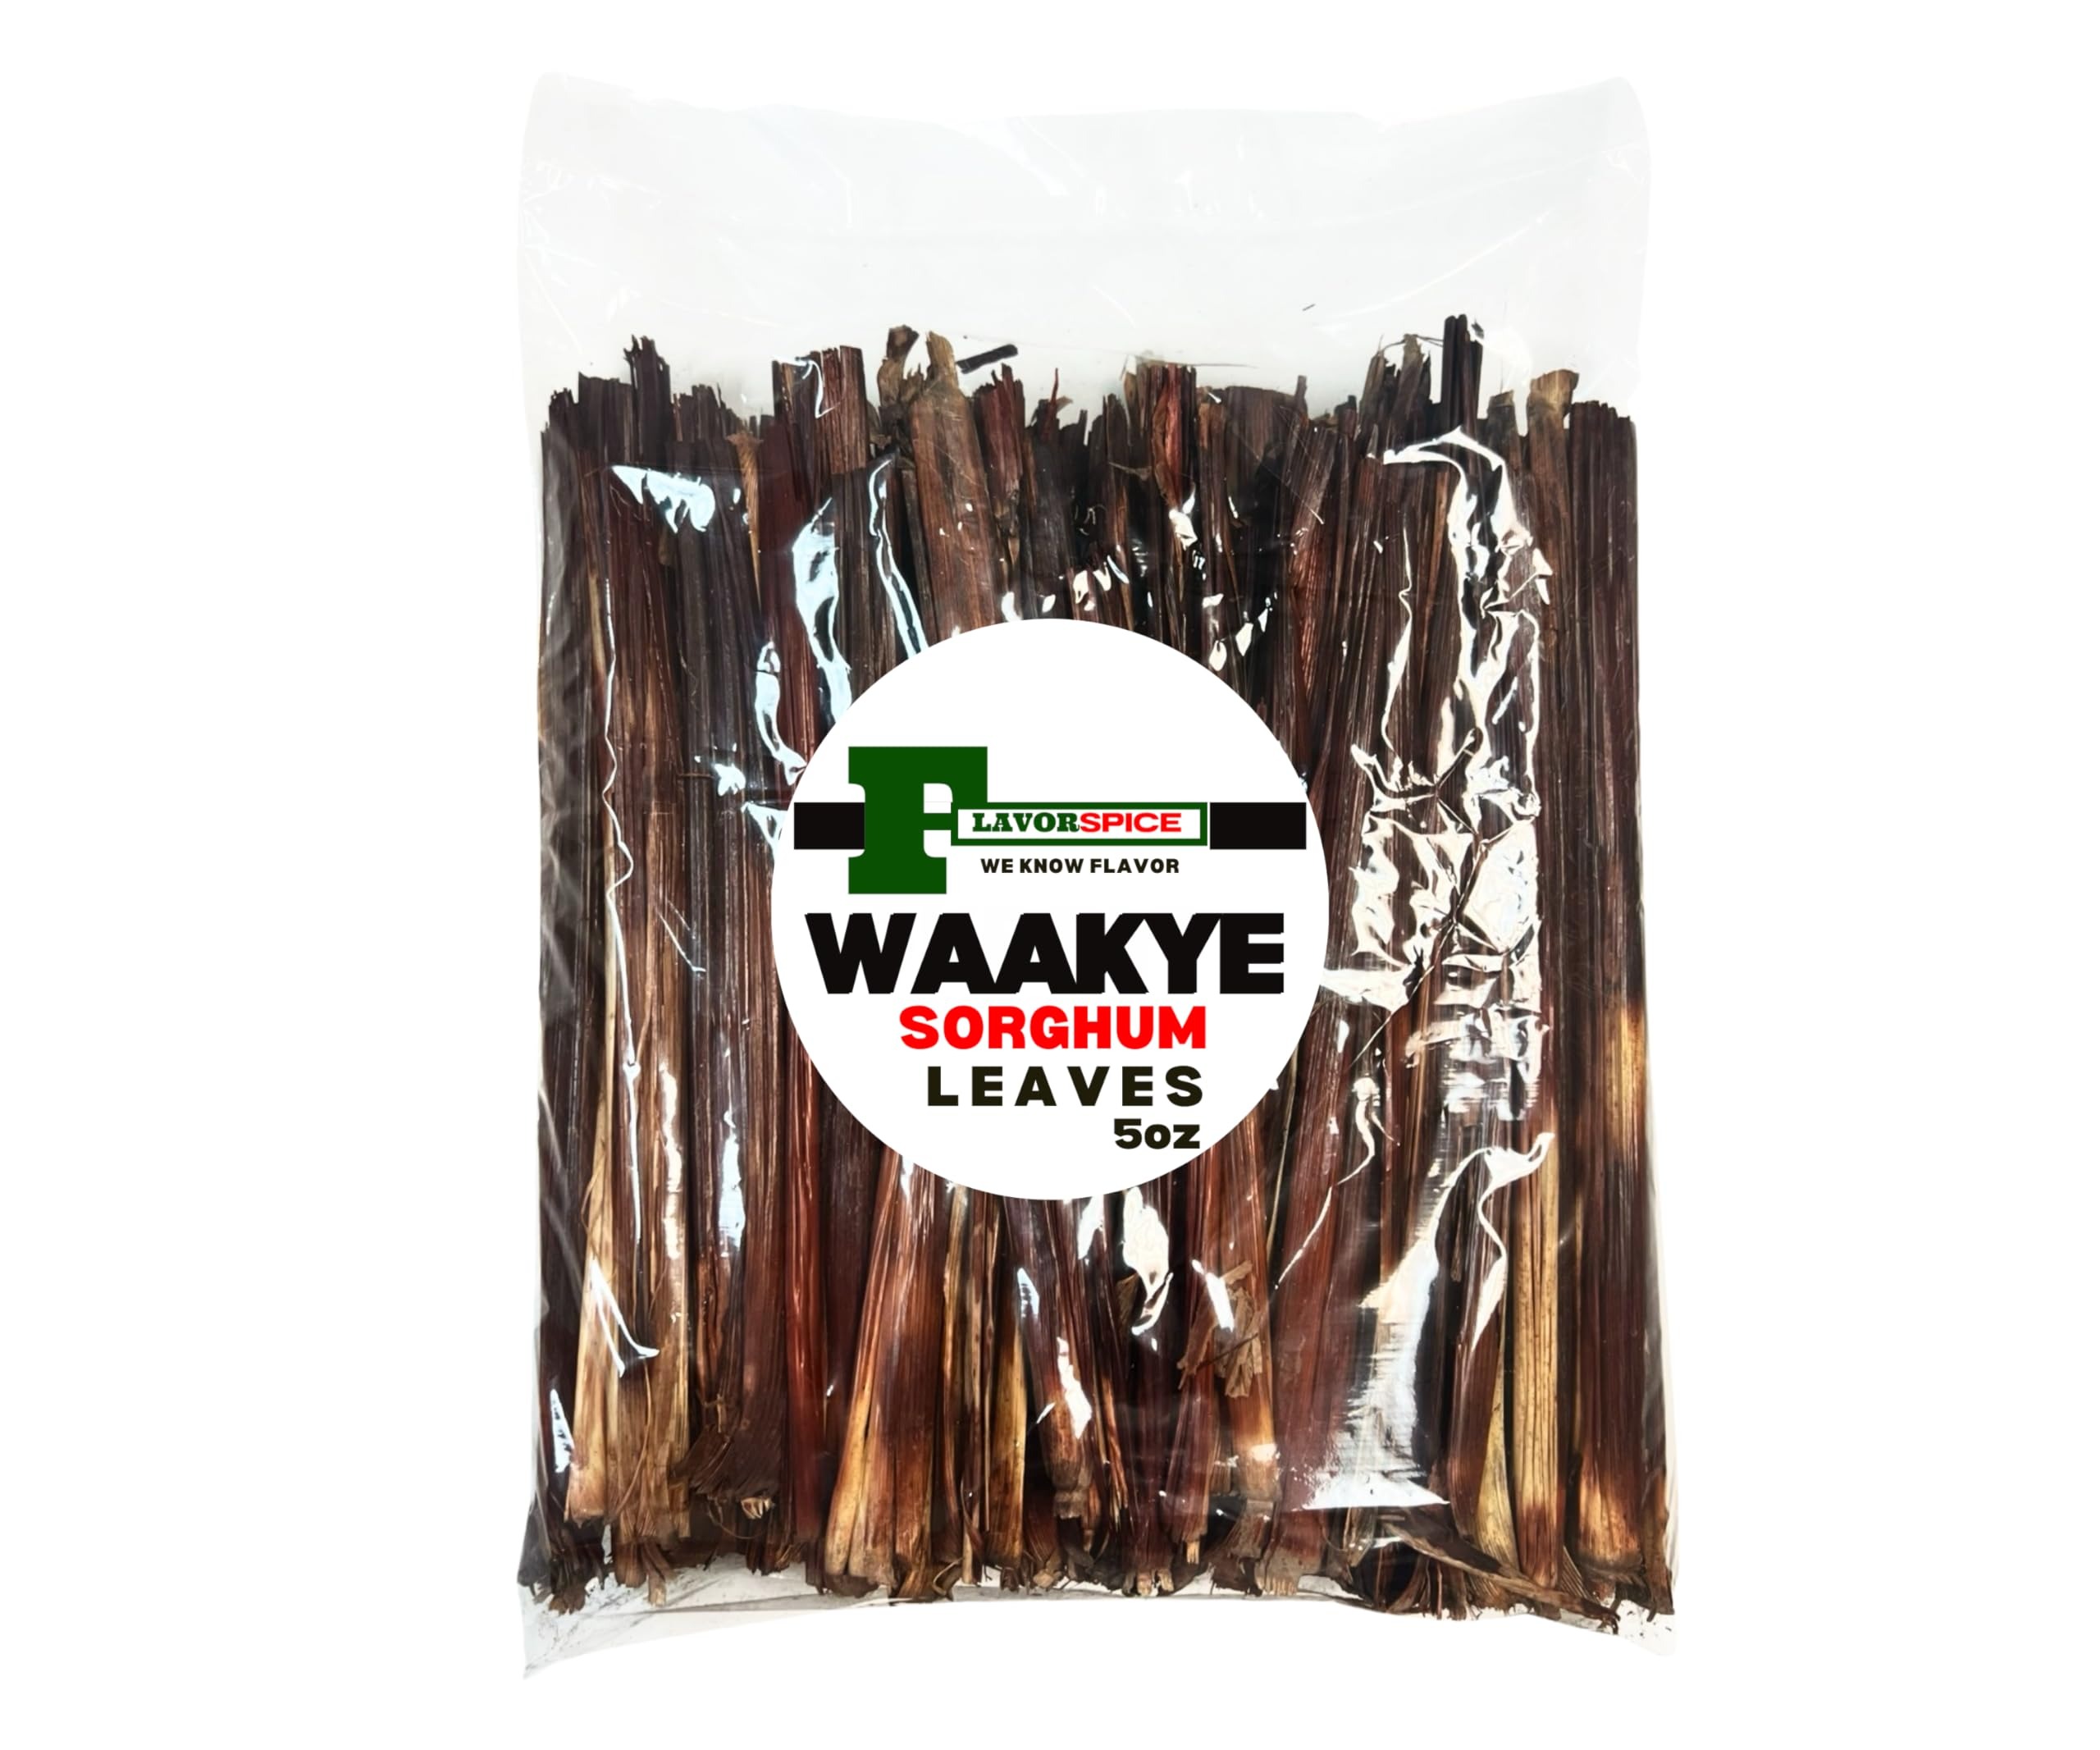
Item Name: Generic Waakye Sorghum Leaves (1 PACK OF 5oz), Red
Bullet Point: Flavor Spice Ghanaian Waakye leaves are popular used to prepare traditional Ghanaian dish. Beans , rice and tea. Used to color rice and beans .
Product Description: Waakye Sorghum LeaveFlavor Spice Ghanaian Waakye leaves are popular used to prepare traditional Ghanaian dish. Beans , rice and tea. Used to color rice and beans .s (1 PACK OF 5oz (0.35LB)
Value: 5.0
Unit: Ounce

Price: 16.965